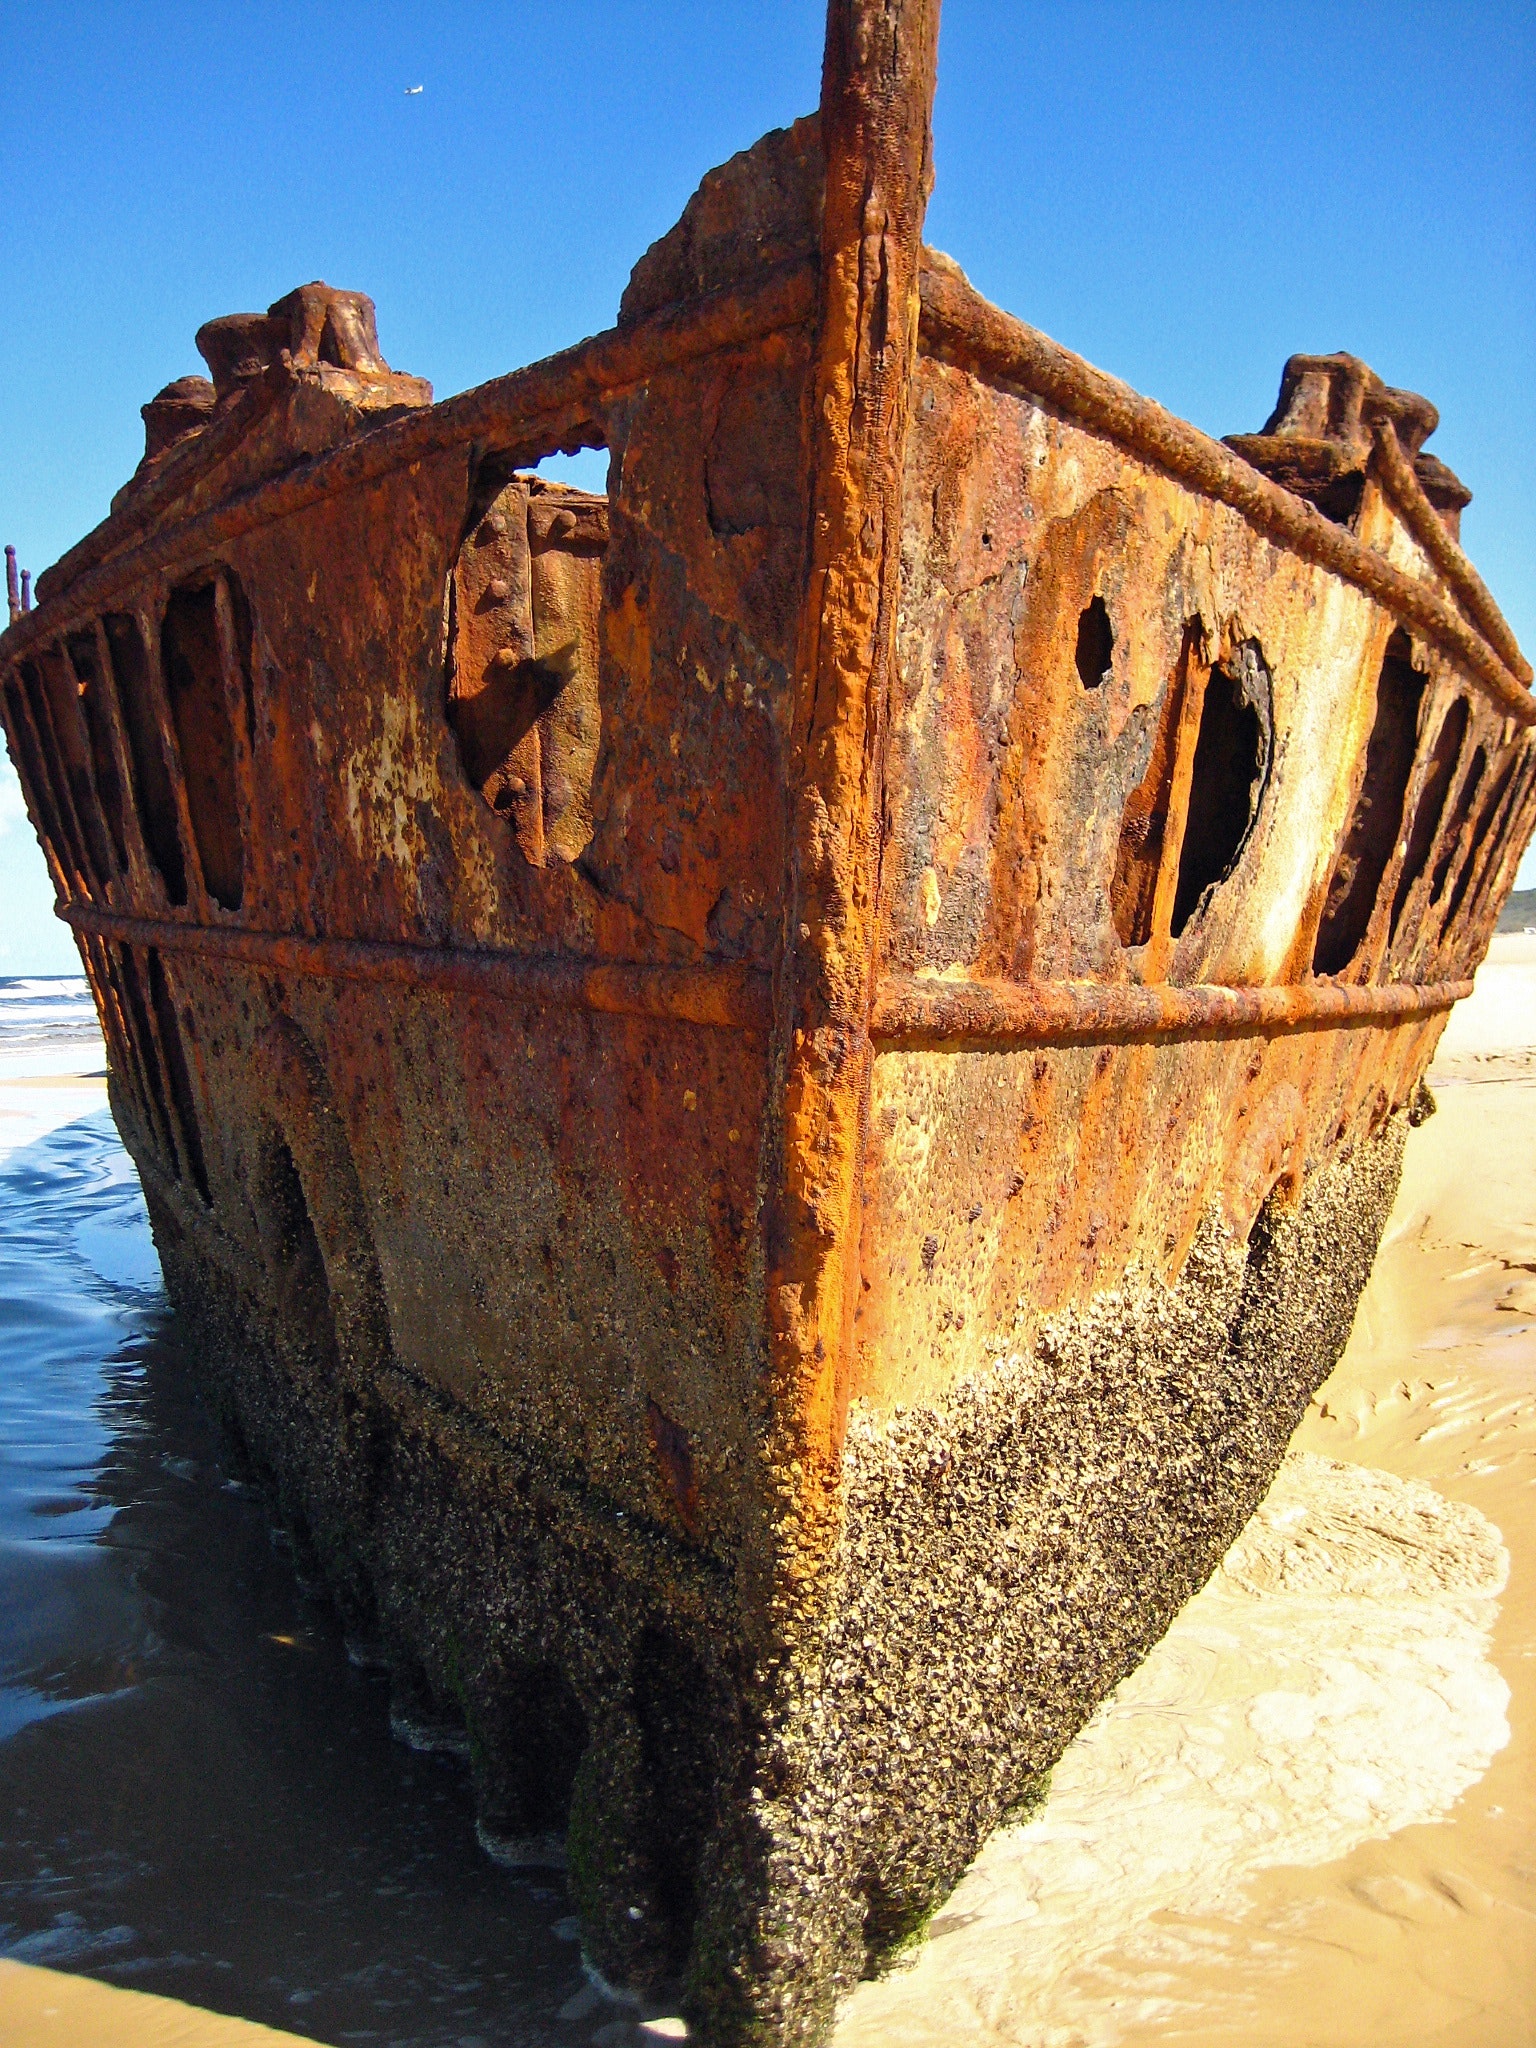
shipwreck, rust, vehicle, watercraft, ship, boat, Concrete ship, sea, rock